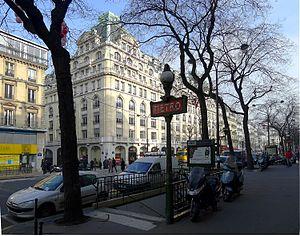
Station de métro Grands Boulevards, au-delà immeuble 14/16 Boulevard Poissonnière, (dit à tort immeuble ou maison du pont de fer qui se trouve en réalité au no 12), IIe arrondissement, Paris, France.
Grands Boulevards est une station des lignes 8 et 9 du métro de Paris, située à la limite des 2ᵉ et 9ᵉ arrondissements de Paris.